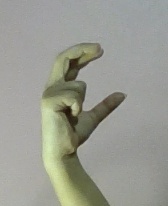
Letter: thal